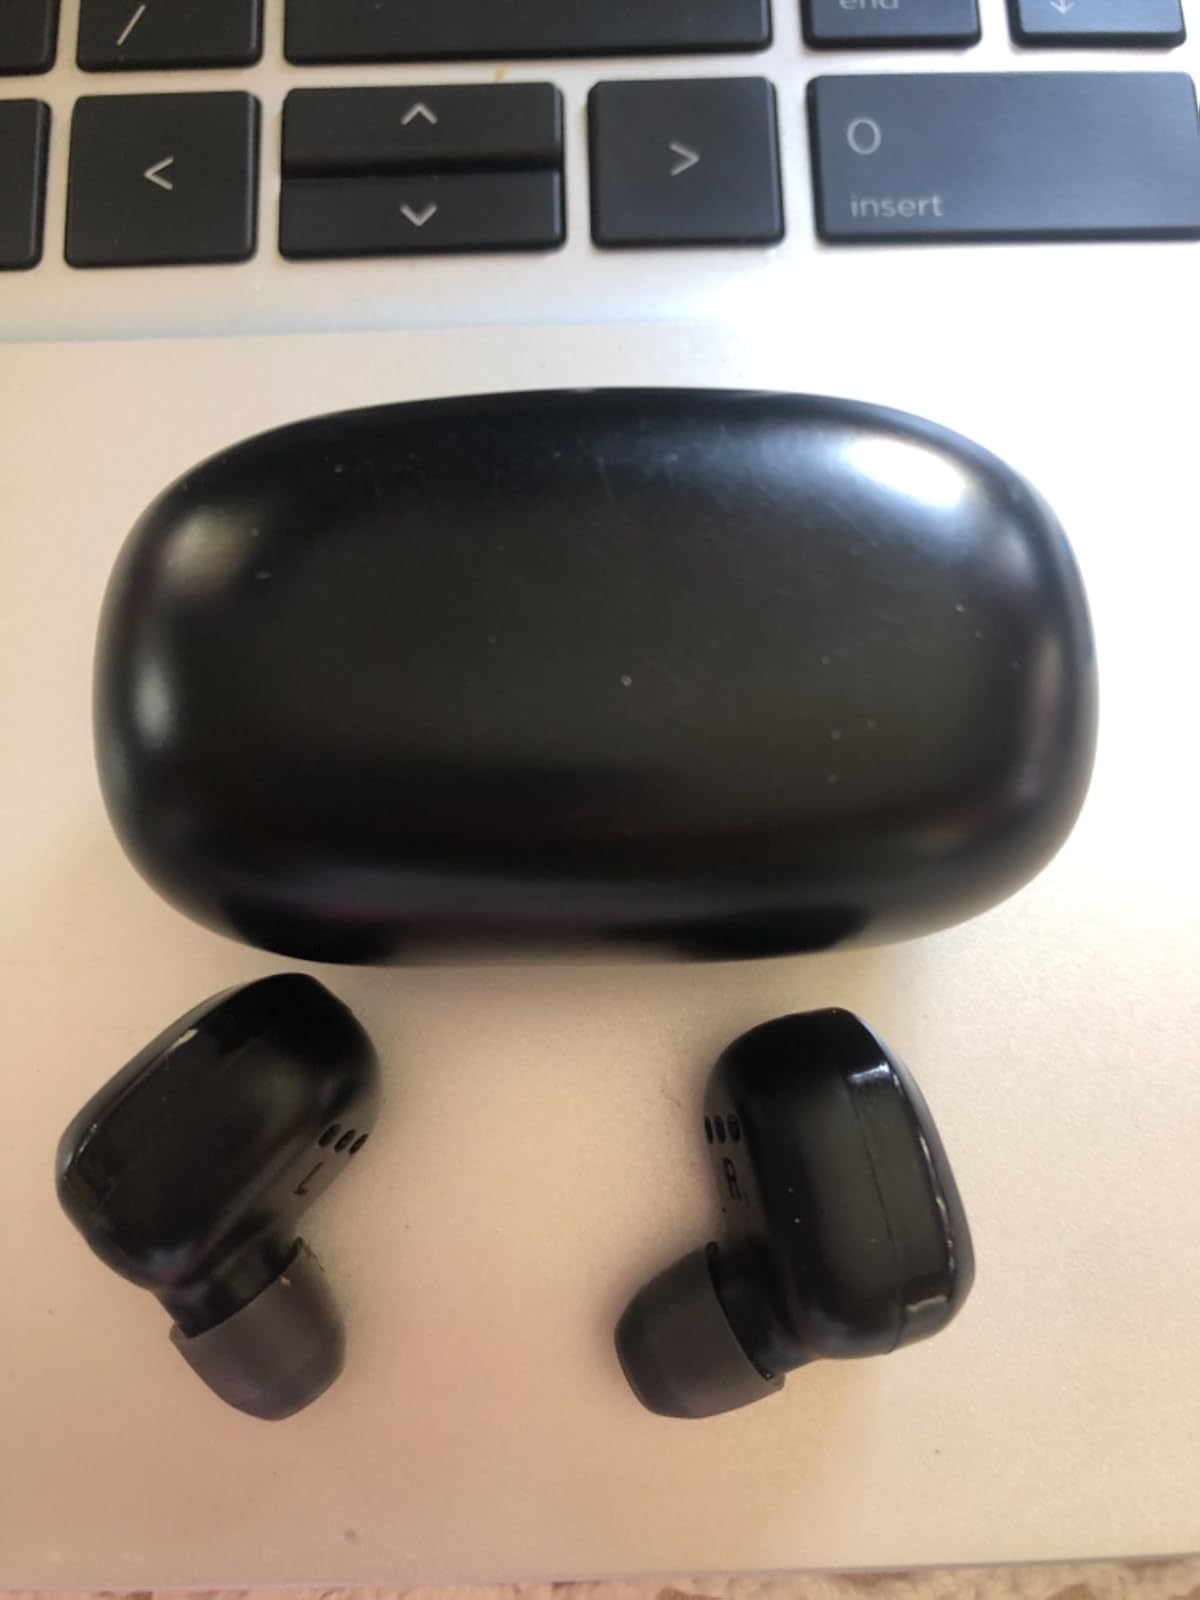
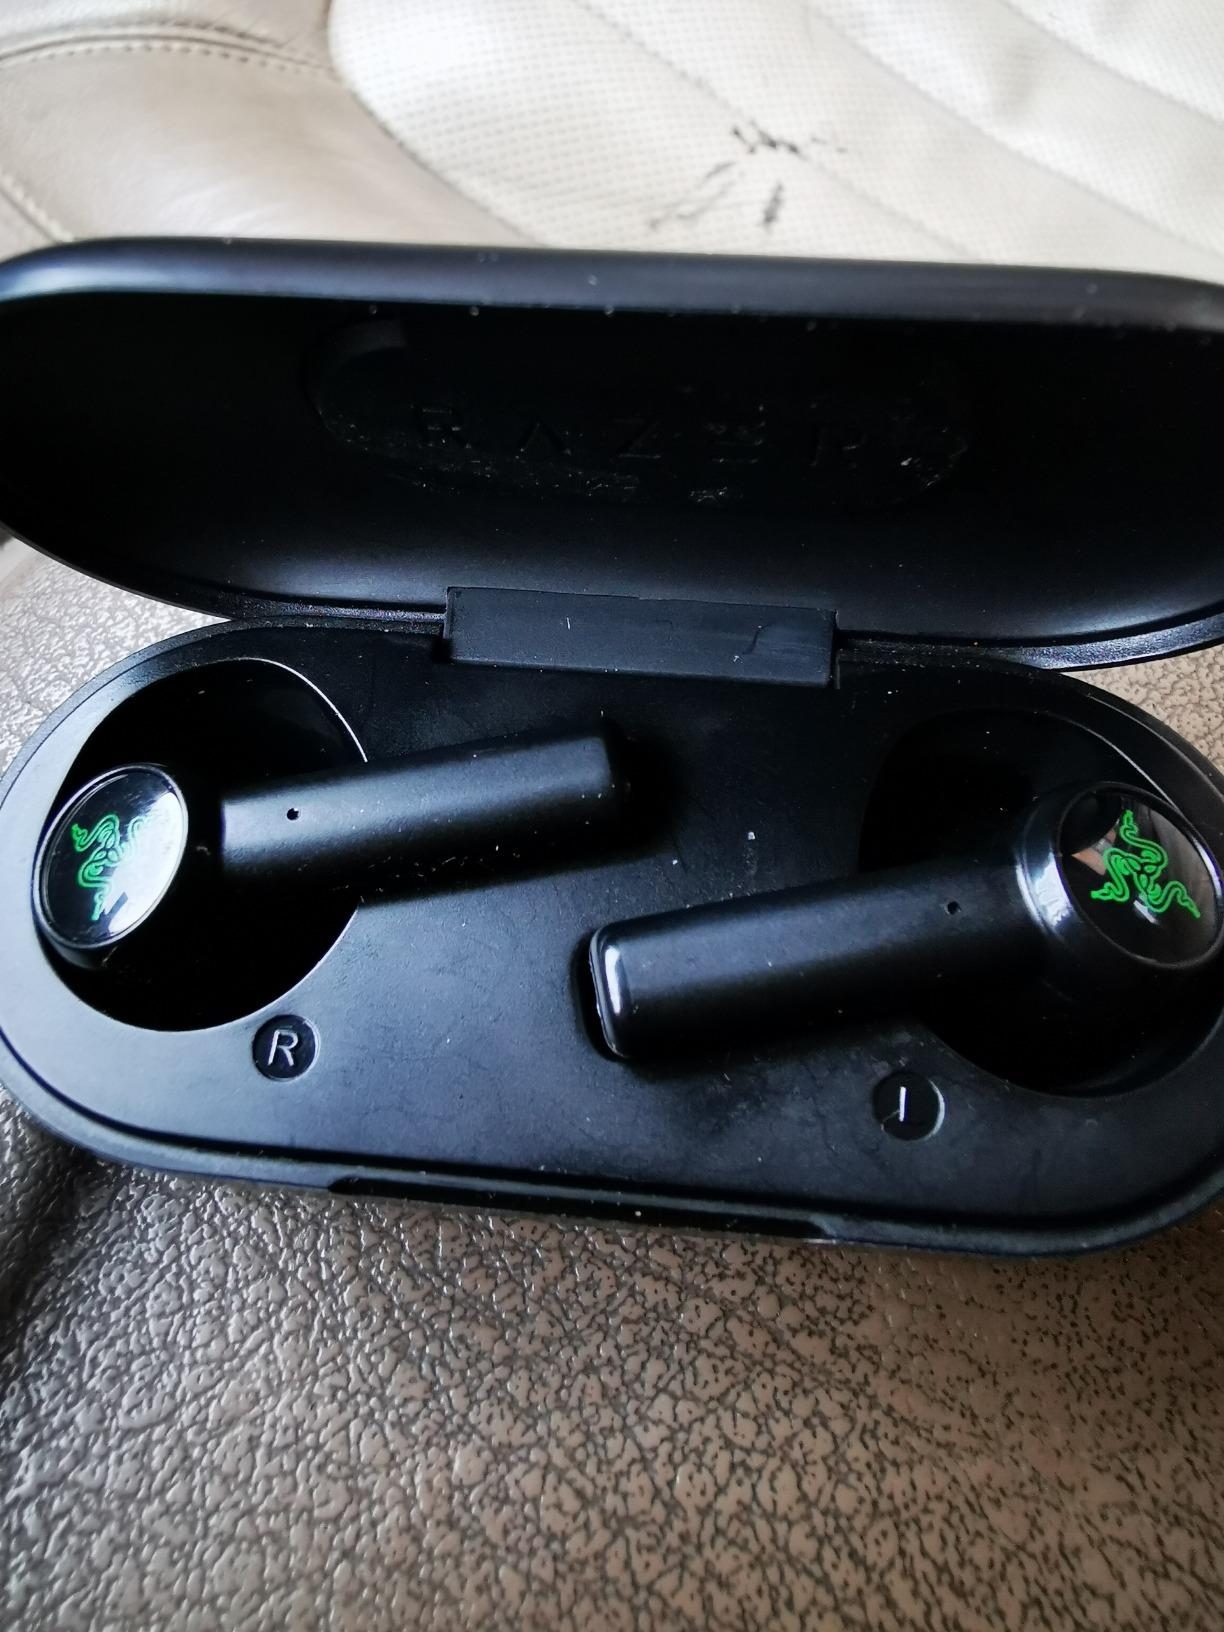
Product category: earbuds
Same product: no